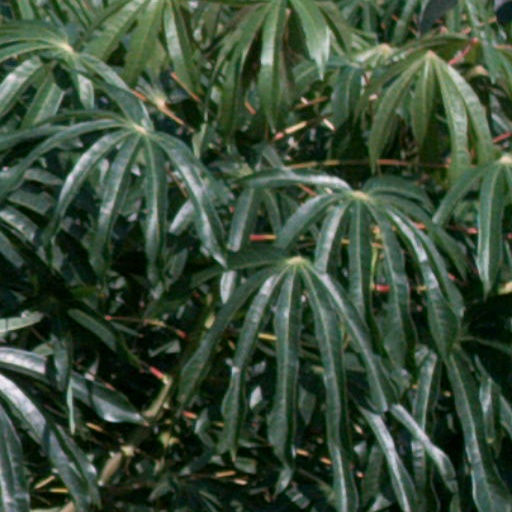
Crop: cassava